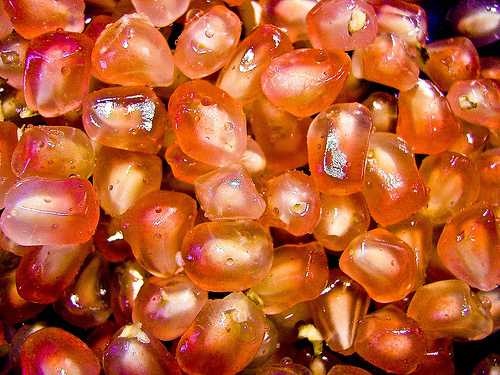
Label: Pomegranate